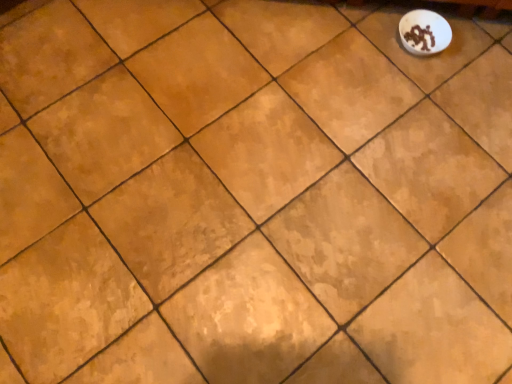
Question: In the image, there is a white glossy bowl at upper right. Pinpoint a few points in the free space to the back side of white glossy bowl at upper right. Your answer should be formatted as a list of tuples, i.e. [(x1, y1)], where each tuple contains the x and y coordinates of a point satisfying the conditions above. The coordinates should be between 0 and 1, indicating the normalized pixel locations of the points in the image.
Answer: [(0.822, 0.031)]